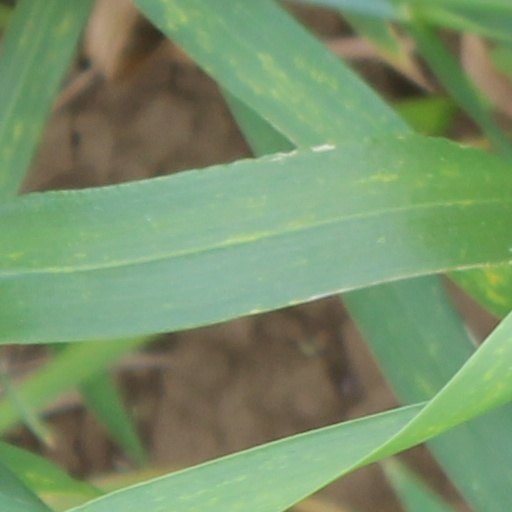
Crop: wheat